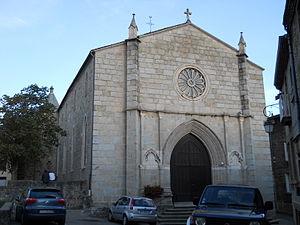
Église de Saint-Pierre, Mornant, Rhône, FranceItaliano: Chiesa di San Pietro, Mornant, Rodano, Francia
Cet article recense les monuments historiques situés dans le département du Rhône, en France, mais hors de la métropole de Lyon ou de la commune de Villefranche-sur-Saône. Ces deux zones comportant un grand nombre de monuments classés ou inscrits, deux pages spécifiques leur sont dédiées : Liste des monuments historiques de la métropole de Lyon et Liste des monuments historiques de Villefranche-sur-Saône.
Mornant est une commune française, située dans le département du Rhône en région Auvergne-Rhône-Alpes.